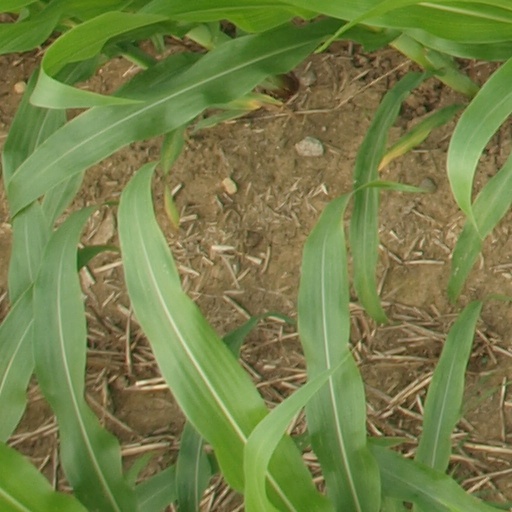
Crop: maize; corn